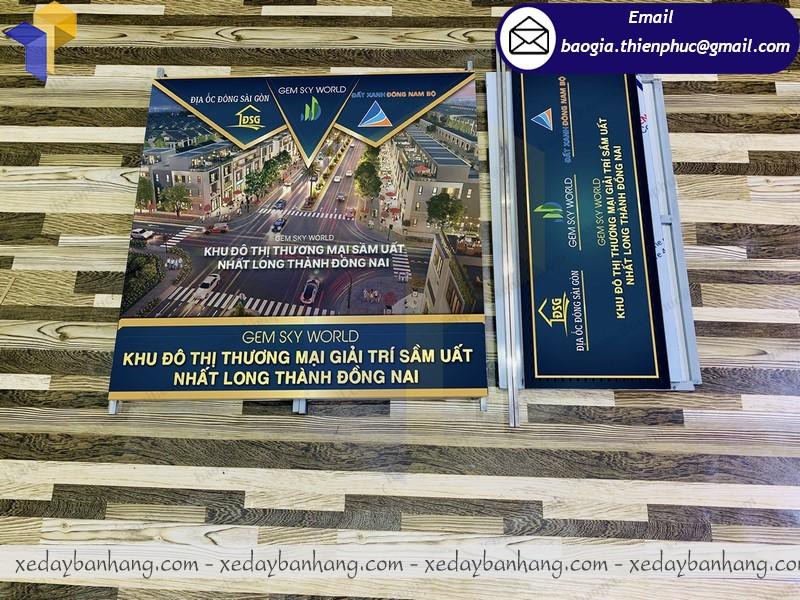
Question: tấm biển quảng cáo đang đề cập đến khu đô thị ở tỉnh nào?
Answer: tấm biển quảng cáo đang đề cập đến một khu đô thị thuộc tỉnh đồng nai